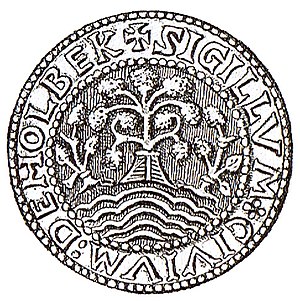
Holbæk / Galleri
Holbæks Købstadssegl
"Holbæk er en by på Nordvestsjælland ca. 60 km fra København. Med sine 28.833 indbyggere er den Nordvestsjællands største by. Byen er hovedby i Holbæk Kommune og tilhører Region Sjælland. Holbæk er vokset op omkring det tidligere Holbæk Slot, der blev grundlagt i 1236 af Valdemar Sejr, og byen fik købstadsrettigheder i 1286. Om navnet er der to teorier: Enten er det en omskrivning af ""Den hule bæk"", refererende til den bæk der i middelalderen løb gennem byen, eller også er det ""Den hellige bæk"". Vest for havnen findes udløbet af en lille bæk med navnet Hulbæk.